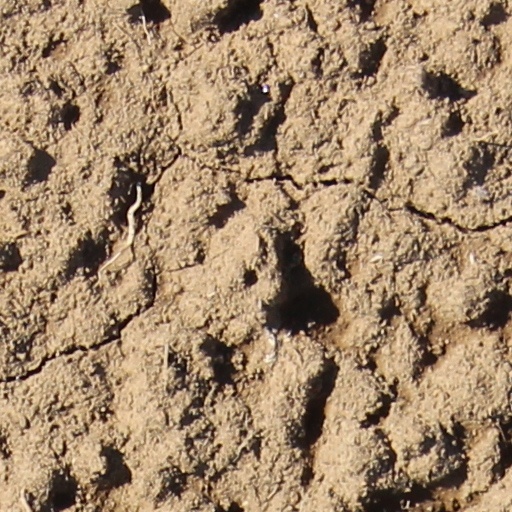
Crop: wheat